Andreas Seppi

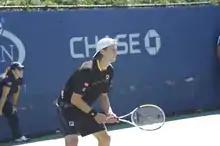
Andreas Seppi at 2008 US Open.

In the 2008 season Seppi won his first Challenger title at Bergamo where he defeated Julien Benneteau in the final for the loss of 1 set in the tournament.